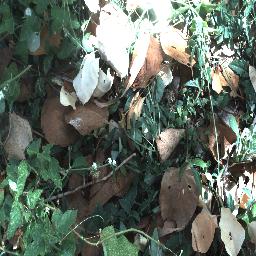
Label: negative